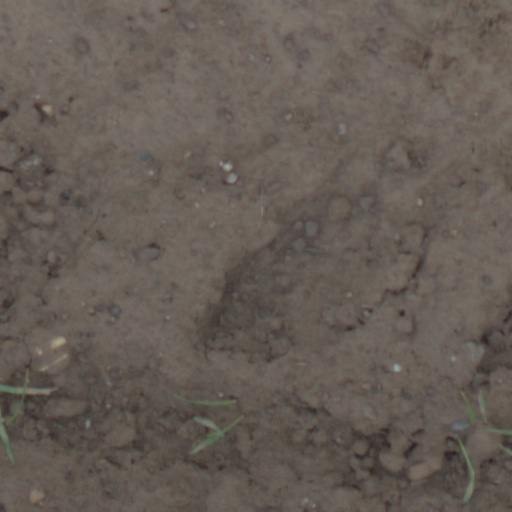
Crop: wheat